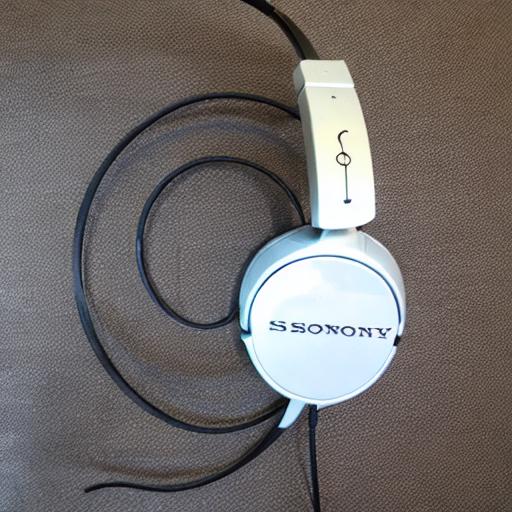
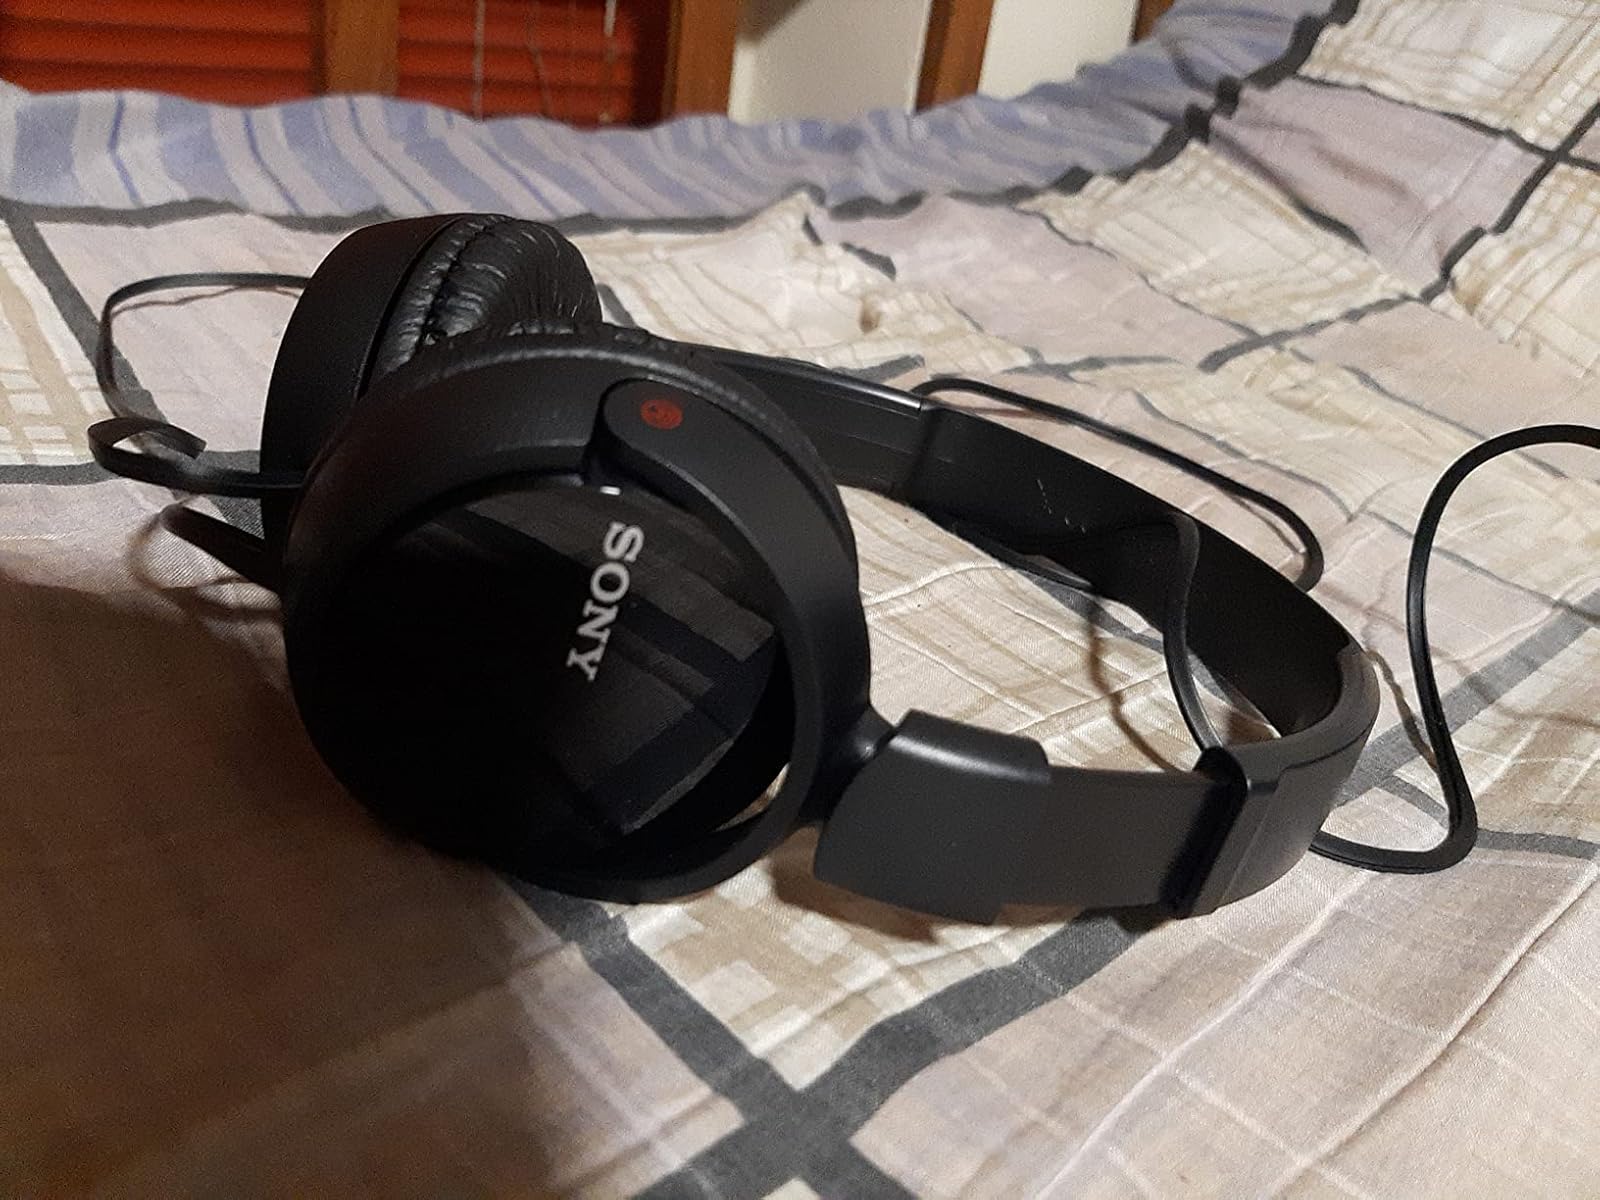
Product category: headphones
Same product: no